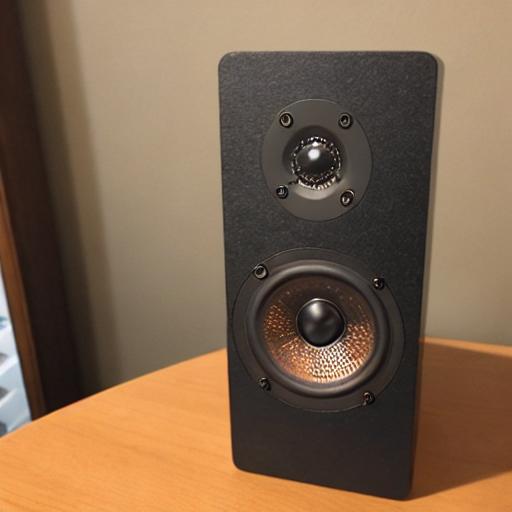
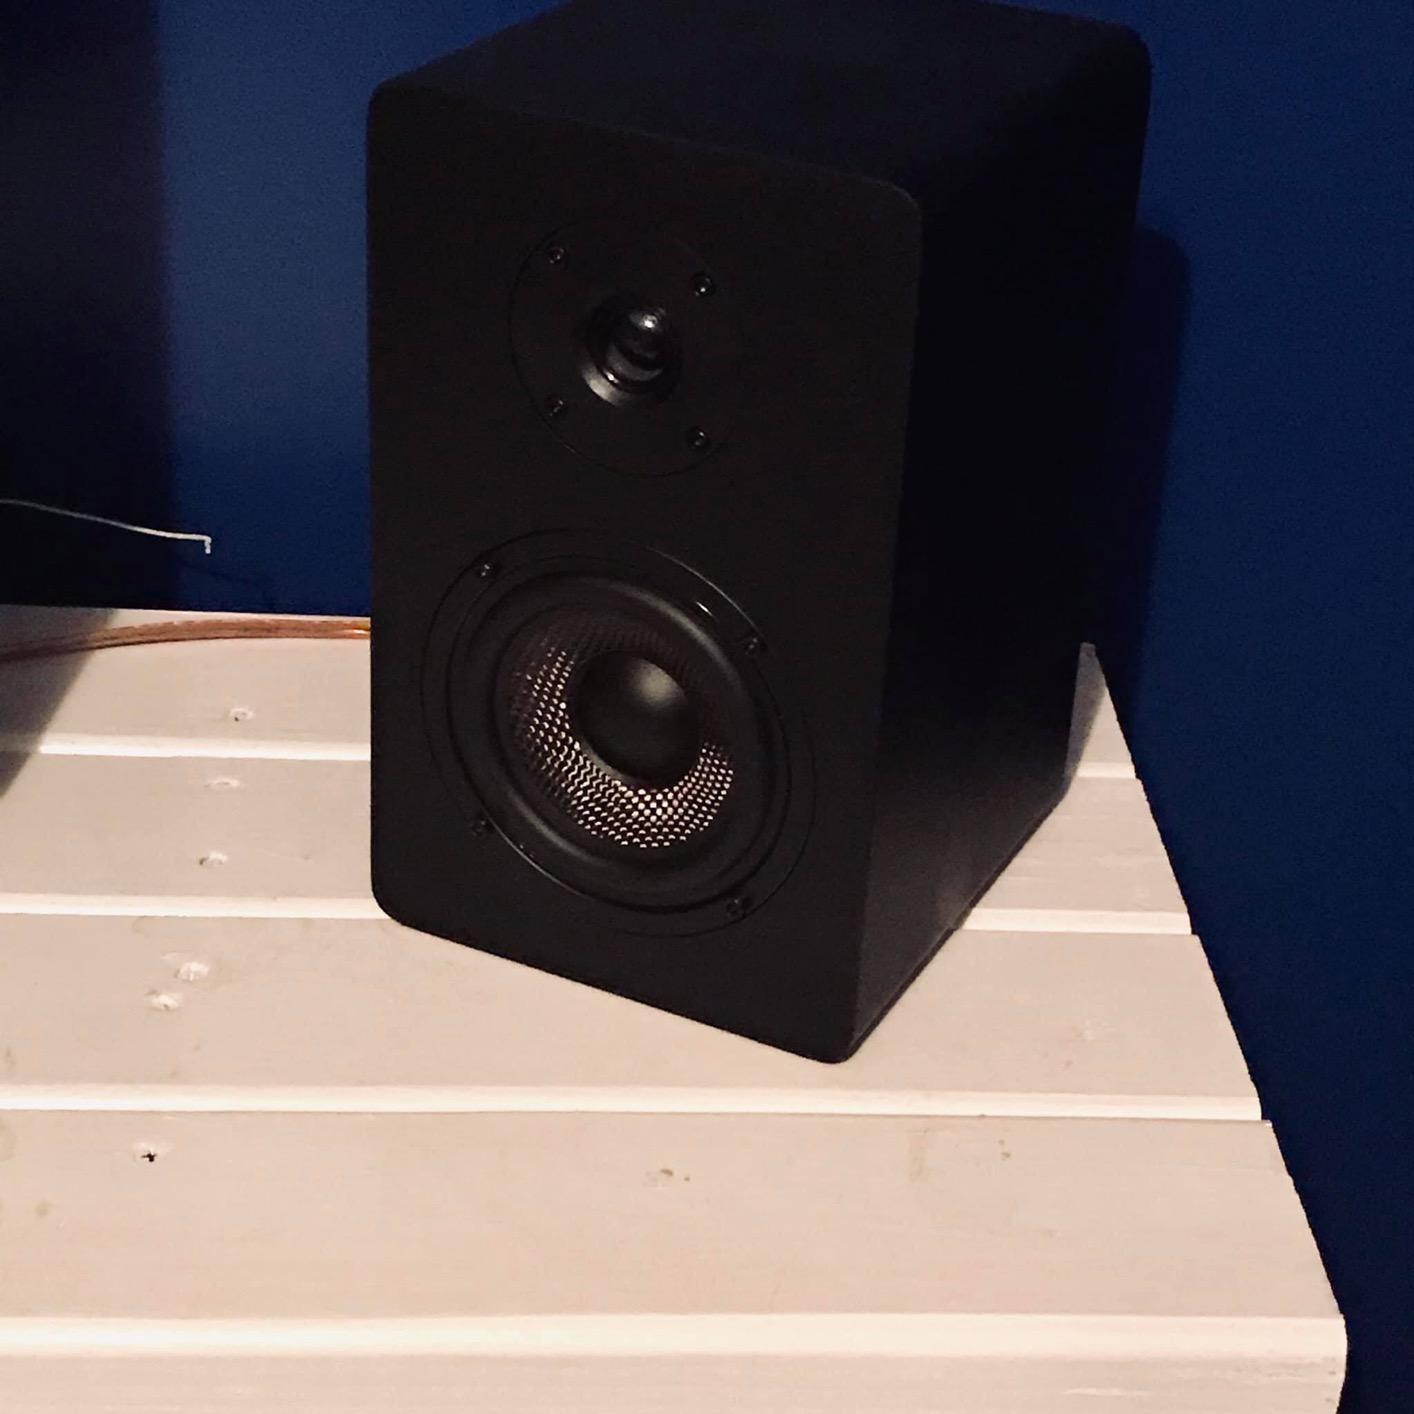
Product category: speaker
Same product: no